U.S. Route 25E

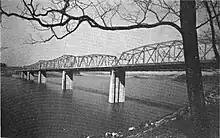
The old D.A. Green Bridge, constructed to carry US 25E after TVA's Cherokee Dam project in 1942

Exiting the Cumberland Gap Tunnel and Tennessee, US 25E has a trumpet interchange with the entrance road for the Cumberland Gap National Historical Park before heading west to the city of Middlesboro in Bell County, where it downgrades to a four-lane highway, and intersects Kentucky Route 74 (KY 74). North of KY 74, US 25E continues through Middlesboro as North 12th Street, the main commercial thoroughfare, providing access to Middlesboro Mall and intersecting KY 441 before exiting northern Middlesboro's city limits, picking back up the Cumberland Gap Parkway designation for the rest of its duration in Kentucky. Between Middlesboro and the city of Pineville, US 25E travels through Kentucky Ridge State Forest/Pine Mountain State Resort Park in the Pine Mountain ridge and accesses Bell County High School. Entering the city limits of Pineville, US 25E meets US 119 (Corridor F). US 25E then becomes a horseshoe-shaped bypass of Pineville's central business district and intersects KY 66.